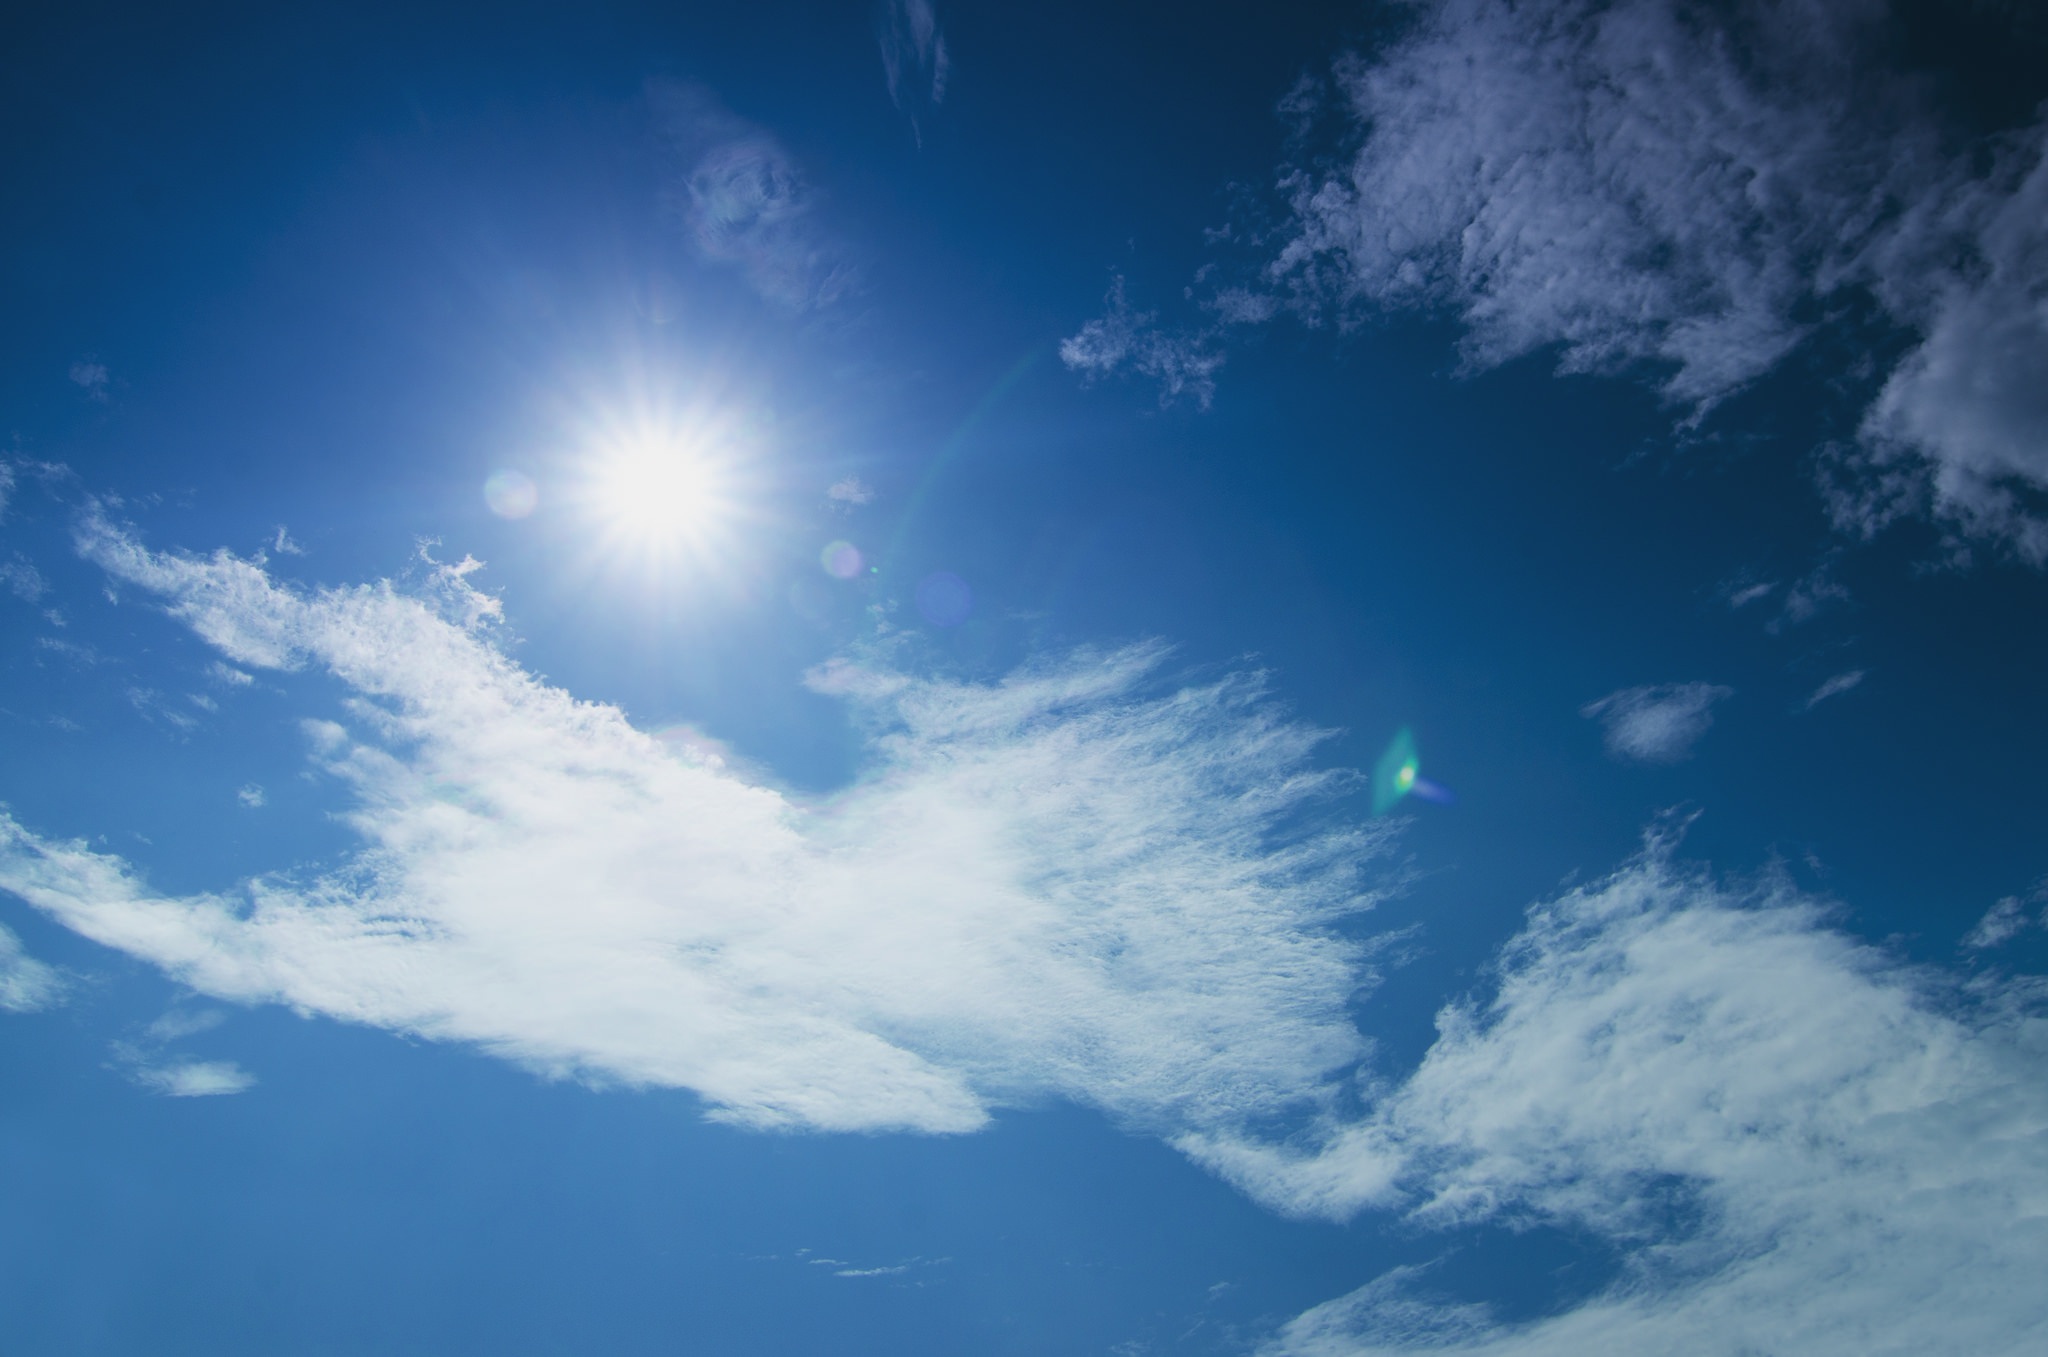
landscape, nature, outdoor, horizon, light, cloud, sky, sun, sunlight, atmosphere, summer, daytime, environment, spring, natural, weather, cumulus, blue, sunny, clouds, daylight, summer sky, meteorological phenomenon, atmosphere of earth